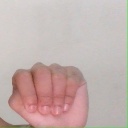
अक्षर: ठ